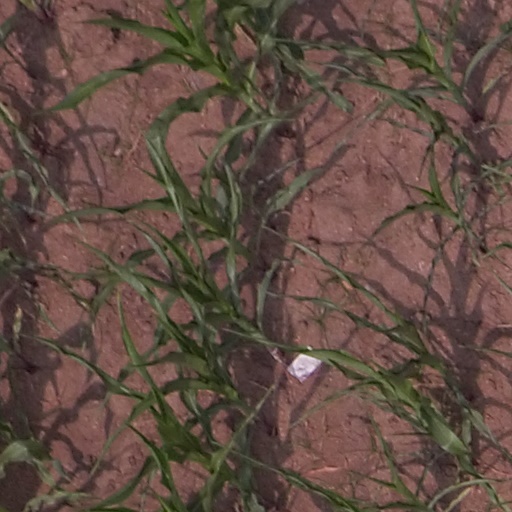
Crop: maize; corn